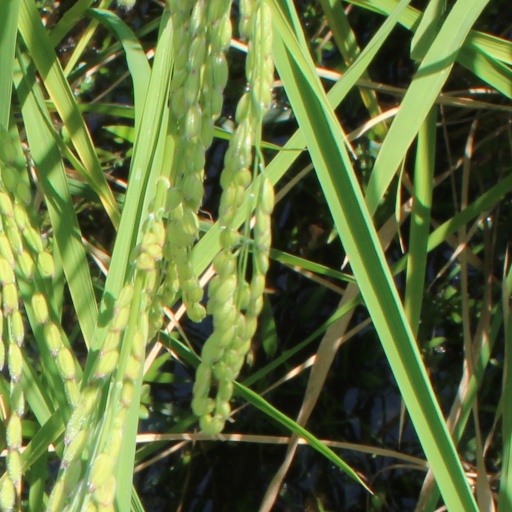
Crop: rice